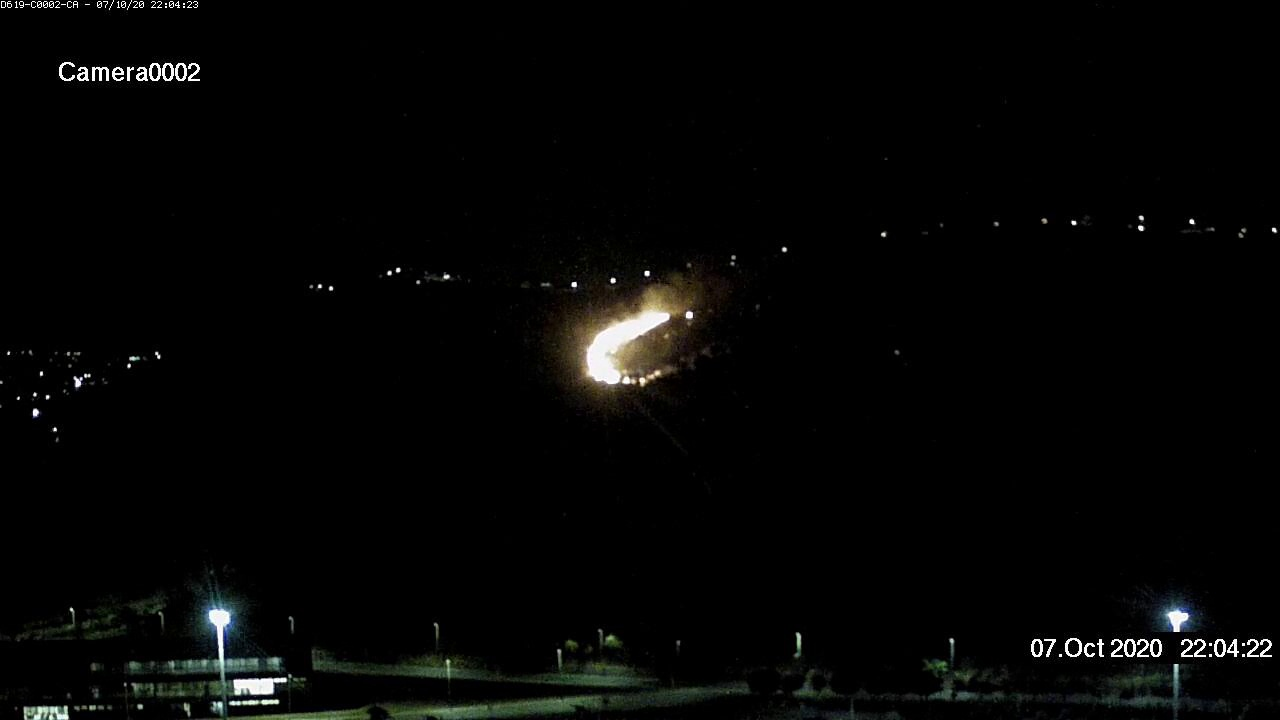
Fire: yes
Smoke: yes